Francisco Sandaza

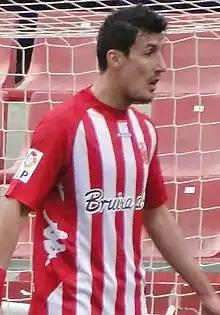
Sandaza with Girona in 2015

Francisco "Fran" José Sandaza Asensio (born 30 November 1984) is a Spanish former professional footballer who played as a striker.